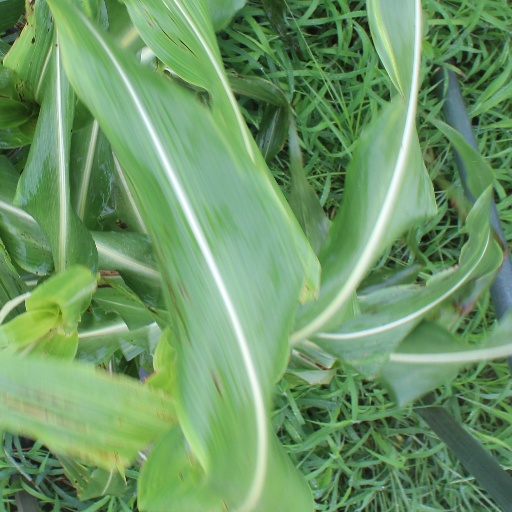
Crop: sorghum